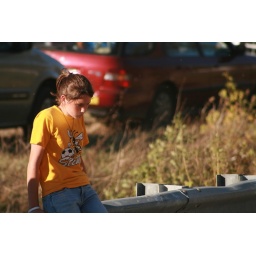
Later I saw this girl wandering down the road by herself, she seemed completely alone.